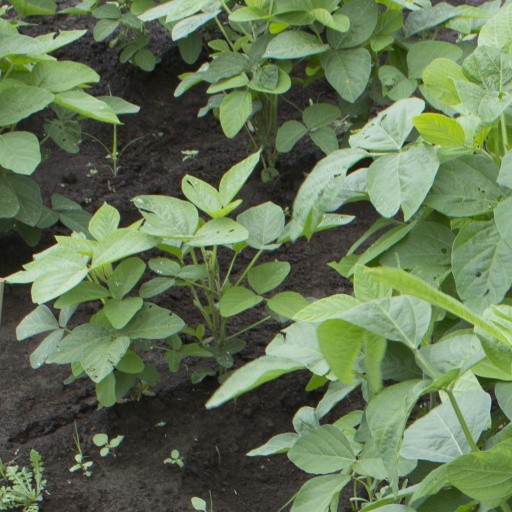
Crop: soybean